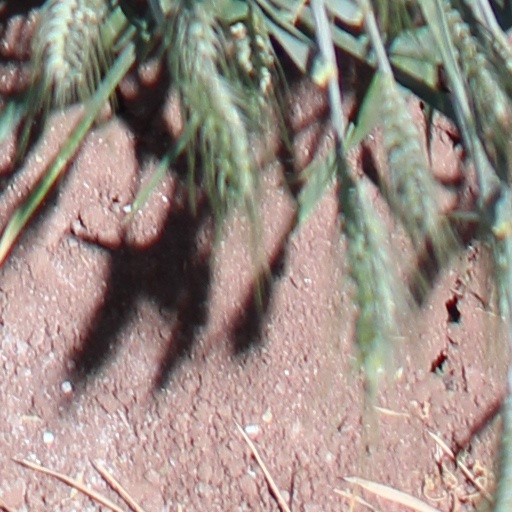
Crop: wheat